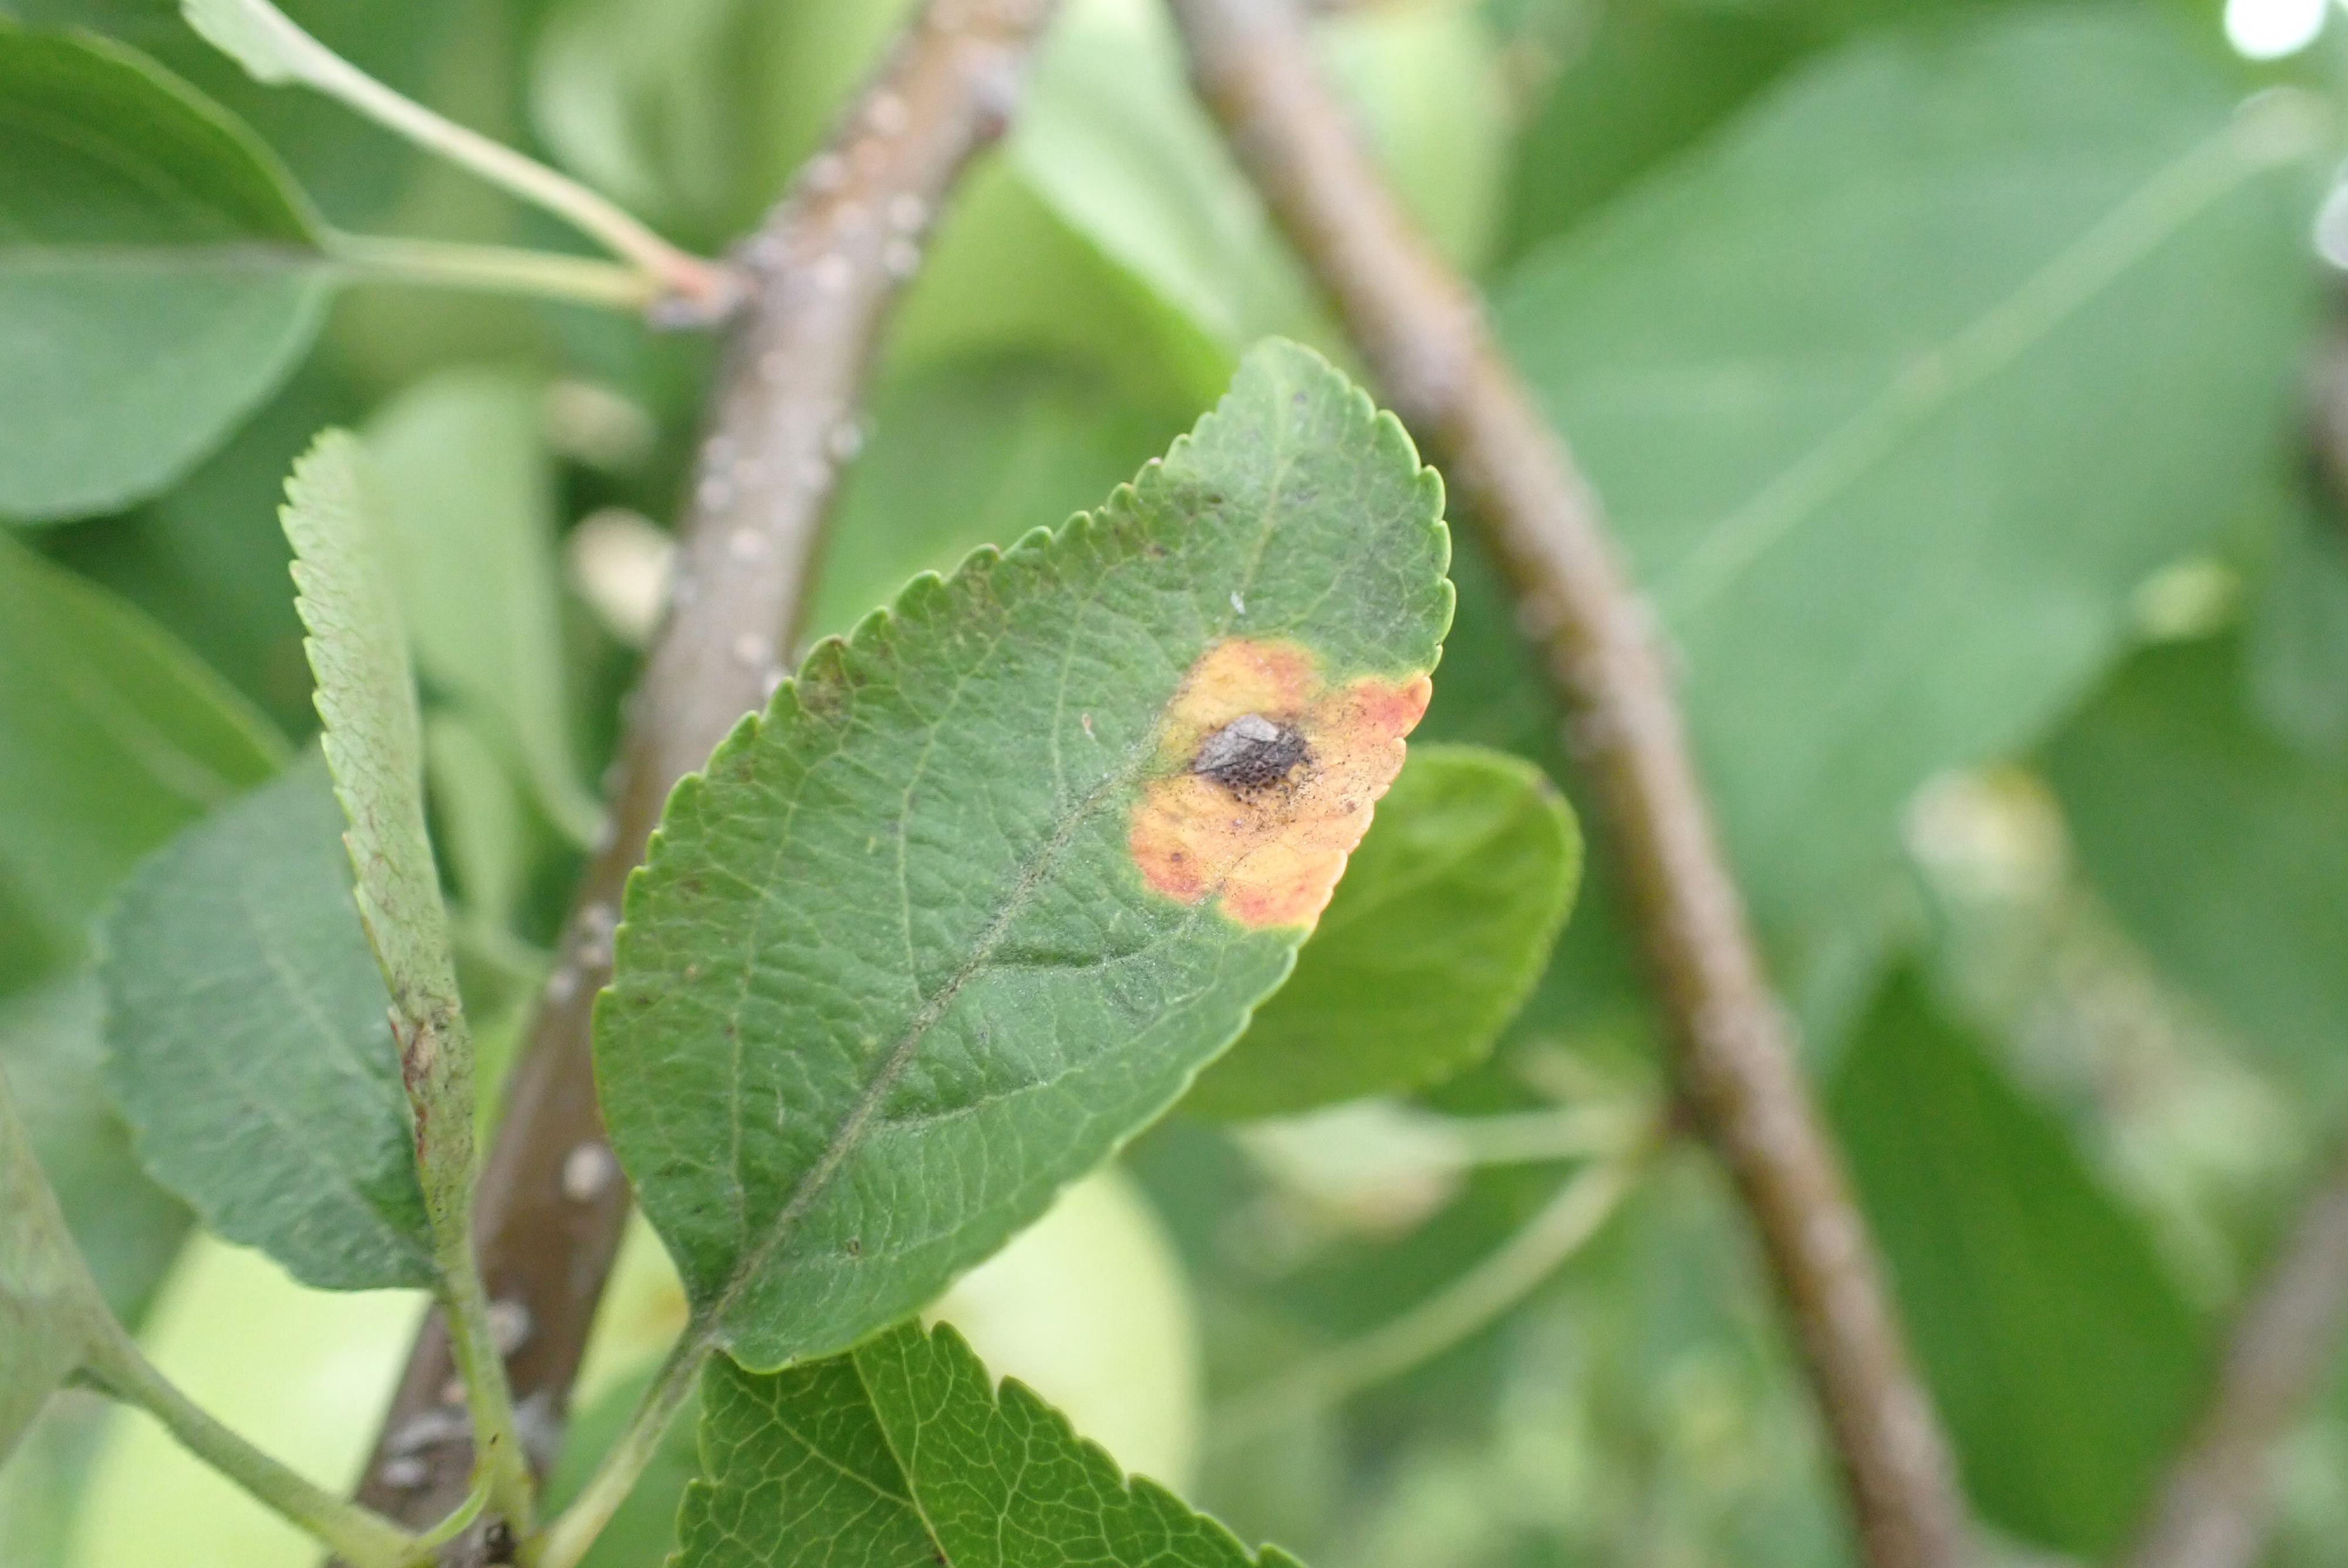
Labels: complex